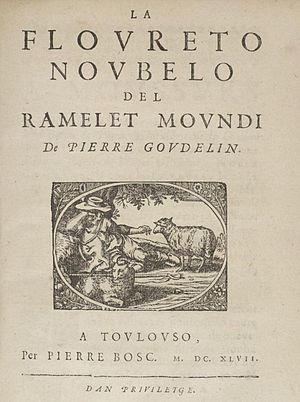
Pèire Godolin, dont le nom est le plus souvent francisé en Pierre Goudouli, ou encore Pierre Goudelin, né en 1580 à Toulouse où il est mort le 10 septembre 1649, est un poète occitan. Il écrivait en occitan toulousain.